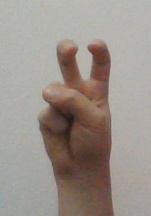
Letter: toot